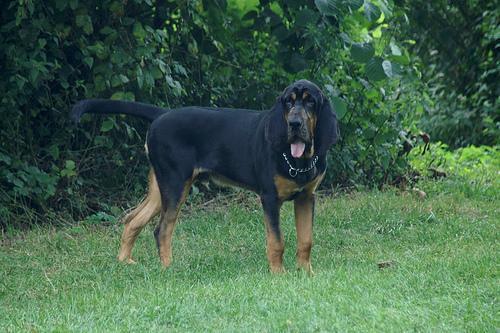
bloodhound